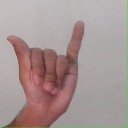
अक्षर: य